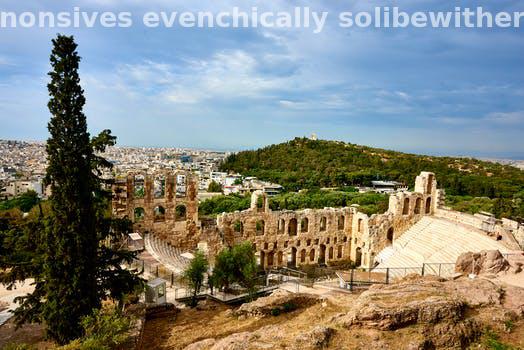
Label: Watermark